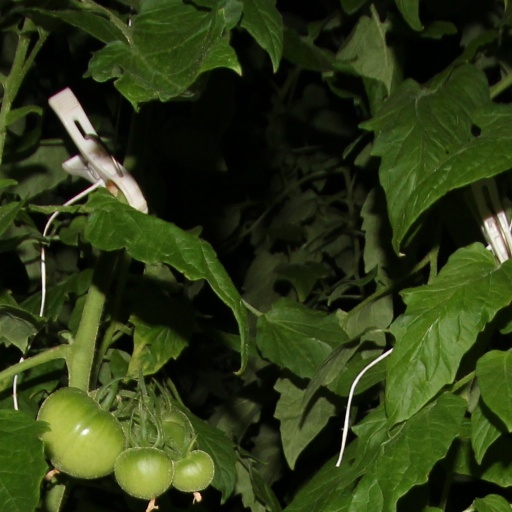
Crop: tomato